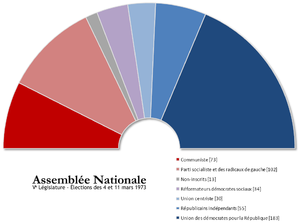
L’Assemblée nationale est l'institution française qui forme, avec le Sénat, le Parlement de la Cinquième République. Son rôle est de débattre, de proposer, d’amender et de voter les lois, et de contrôler l'action du Gouvernement. À la différence du Sénat, elle a le pouvoir de forcer la démission du gouvernement par le vote d'une motion de censure. Elle siège au palais Bourbon à Paris. Depuis 1986, l’Assemblée nationale compte 577 membres, appelés députés, élus au suffrage universel direct au scrutin uninominal majoritaire à deux tours pour une durée de cinq ans.
Cette page dresse la liste des législatures françaises.
Cet article présente la composition de l'Assemblée nationale française par législature.